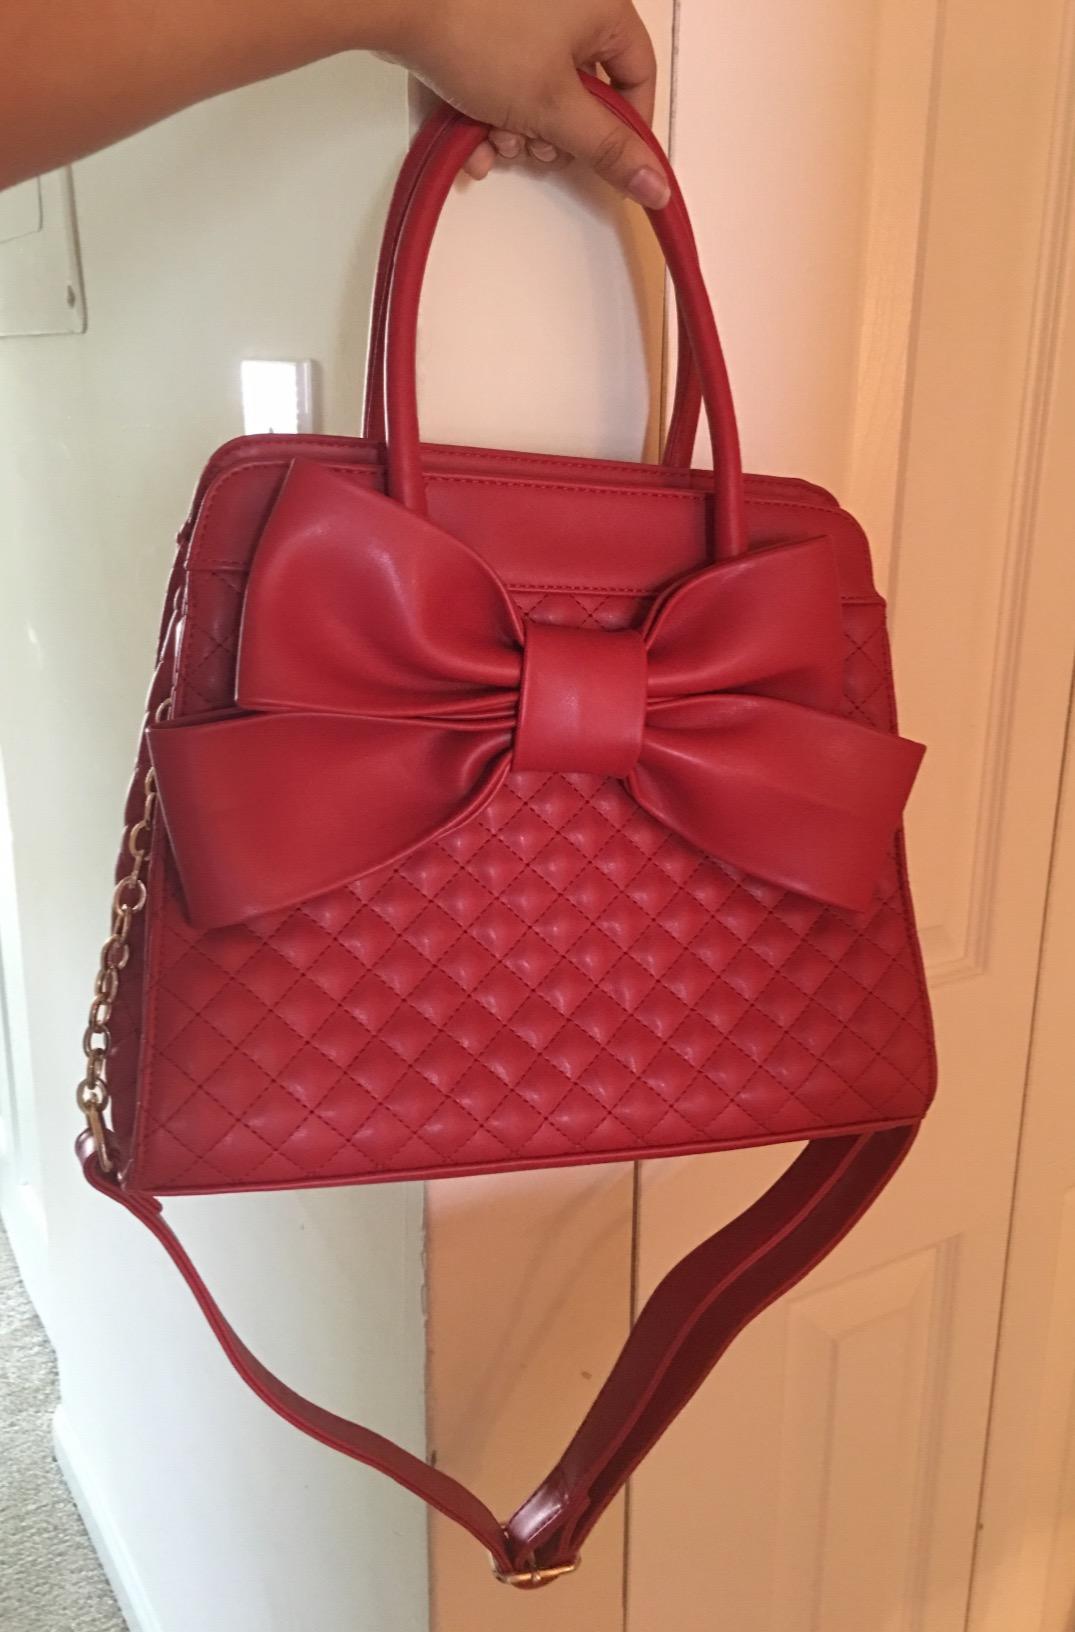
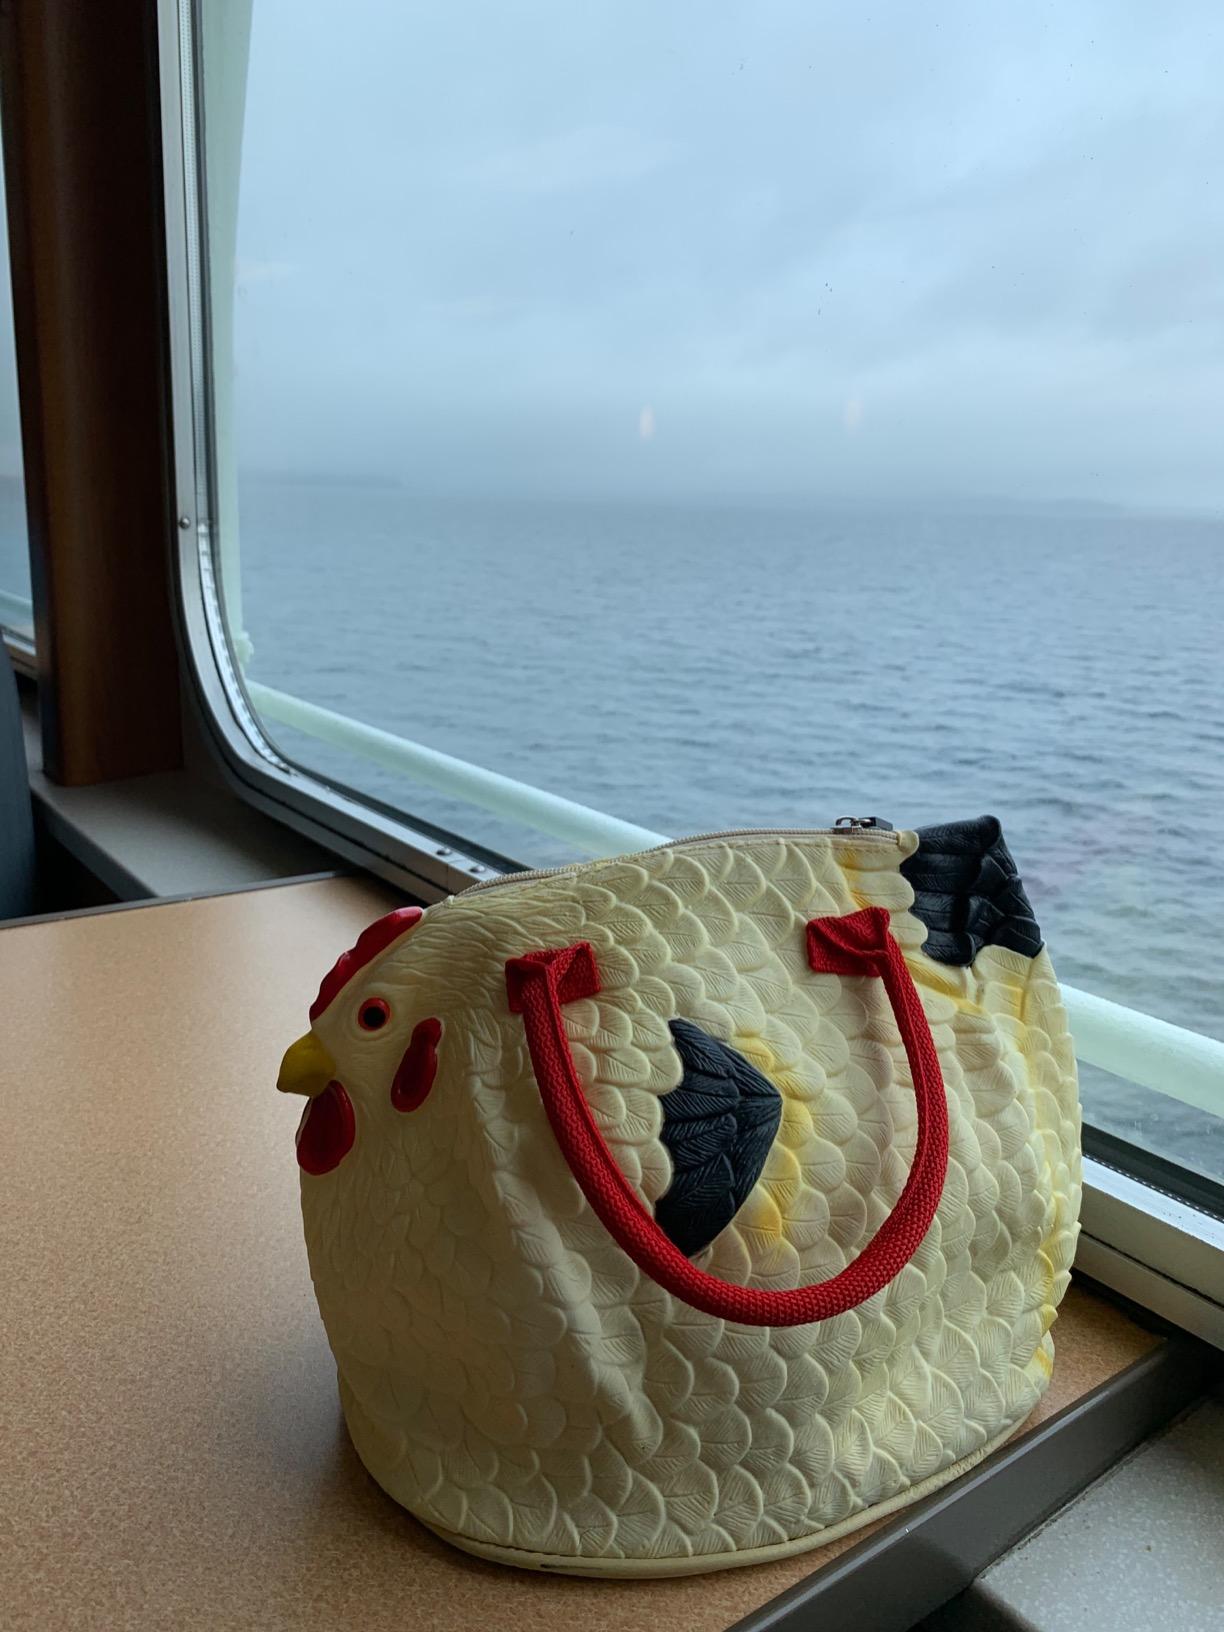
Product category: accessories_handbag
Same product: no